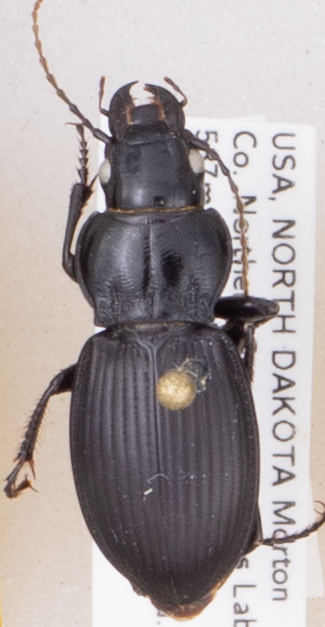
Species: Cyclotrachelus torvus
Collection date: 2019-08-20
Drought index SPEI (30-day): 0.362
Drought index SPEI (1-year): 1.13
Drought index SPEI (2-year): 0.944